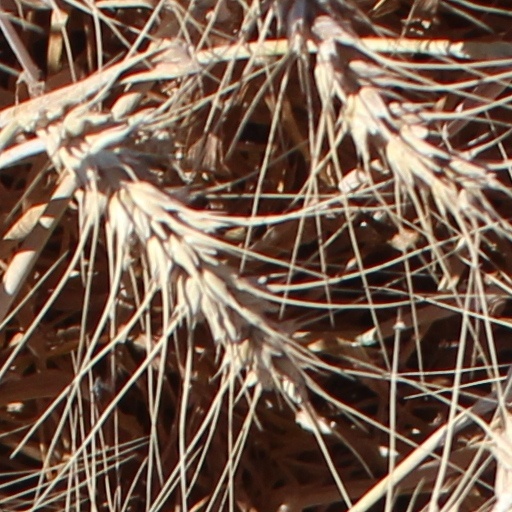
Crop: wheat